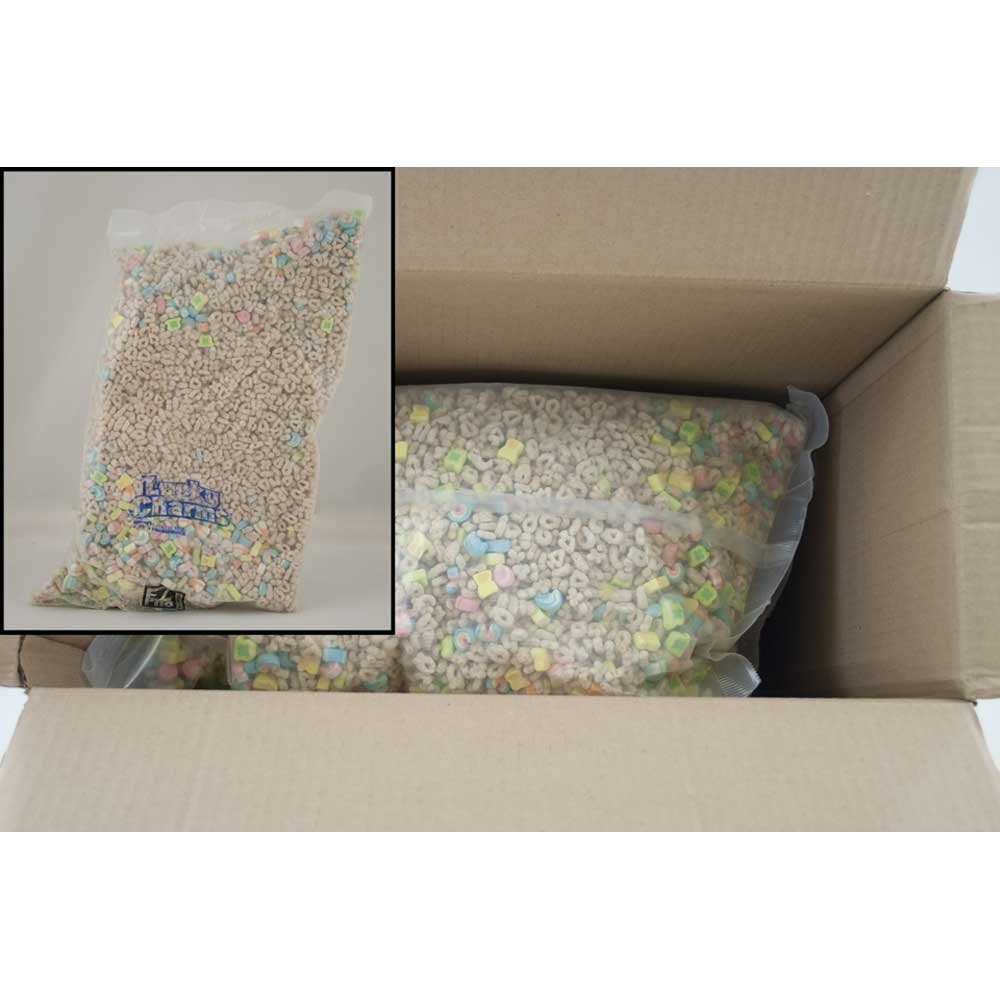
Item Name: Bulk Pak Lucky Charms Cereal, 35 Ounce - 4 per Case
Product Description: Bulk Pak Lucky Charms Cereal, 35 Ounce -- 4 per Case Delicious Lucky Charms cereal features frosted oats and colored marshmallows. Lucky Charms is fortified with vitamins and minerals, and is a good source of calcium. Its magically delicious!
Value: 140.0
Unit: Ounce

Price: 105.07